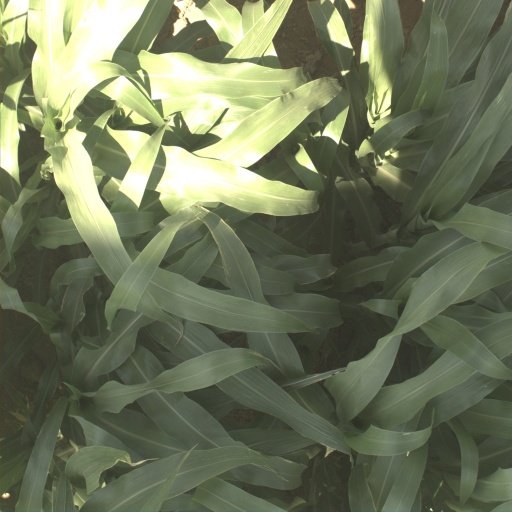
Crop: sorghum